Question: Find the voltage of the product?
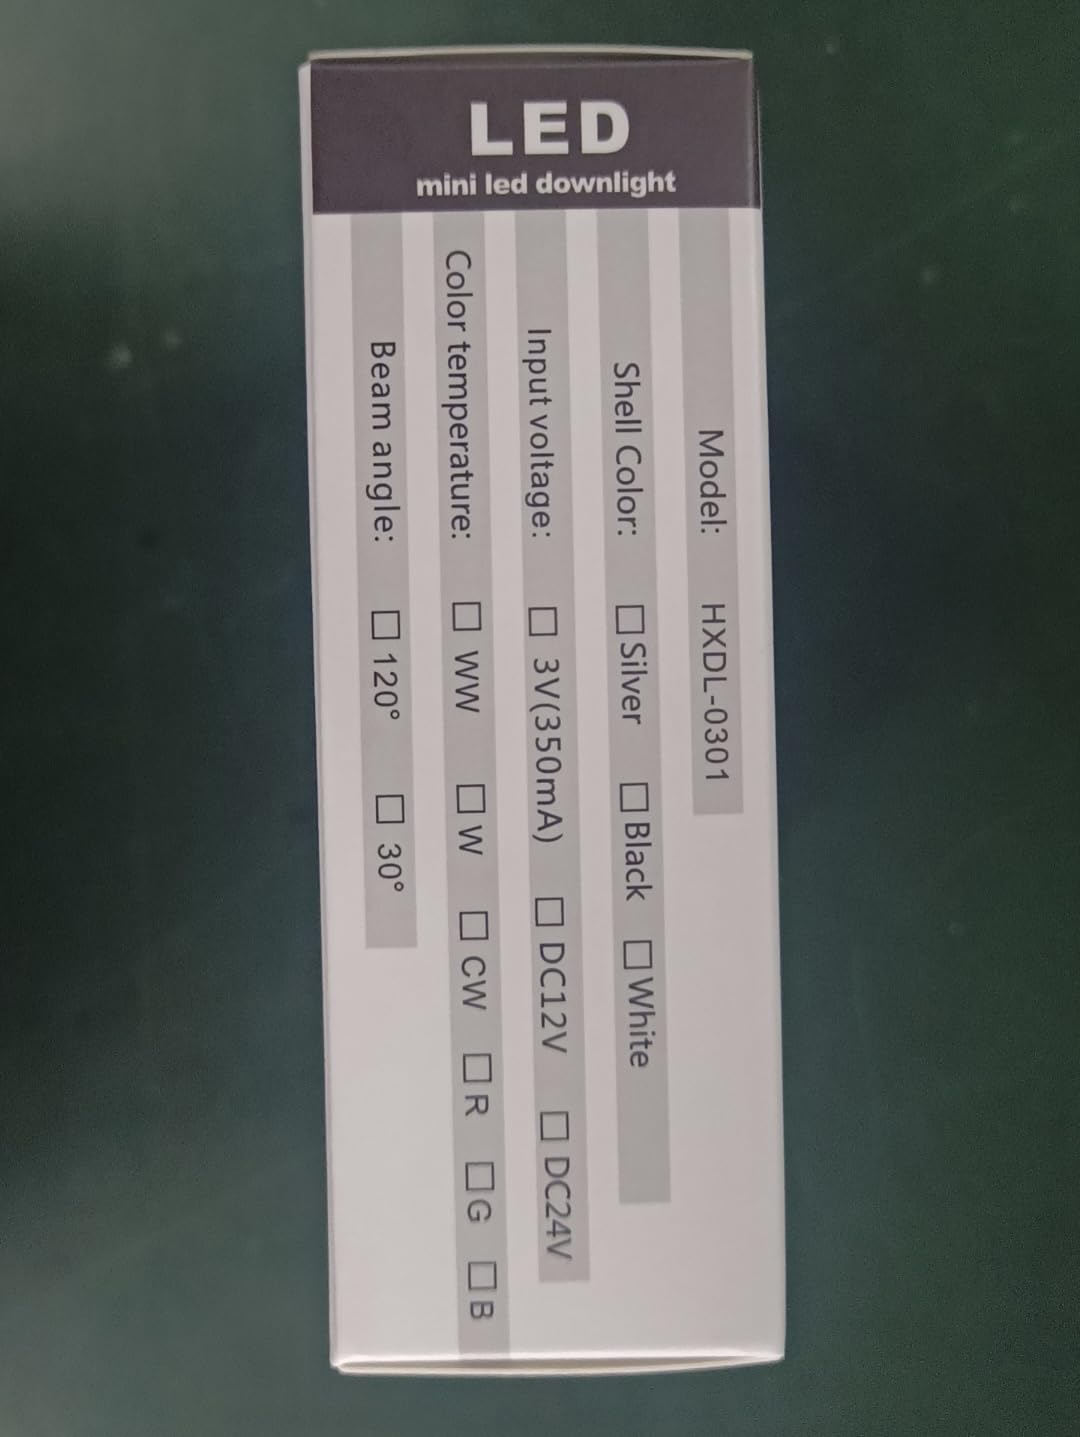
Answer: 3.0 volt